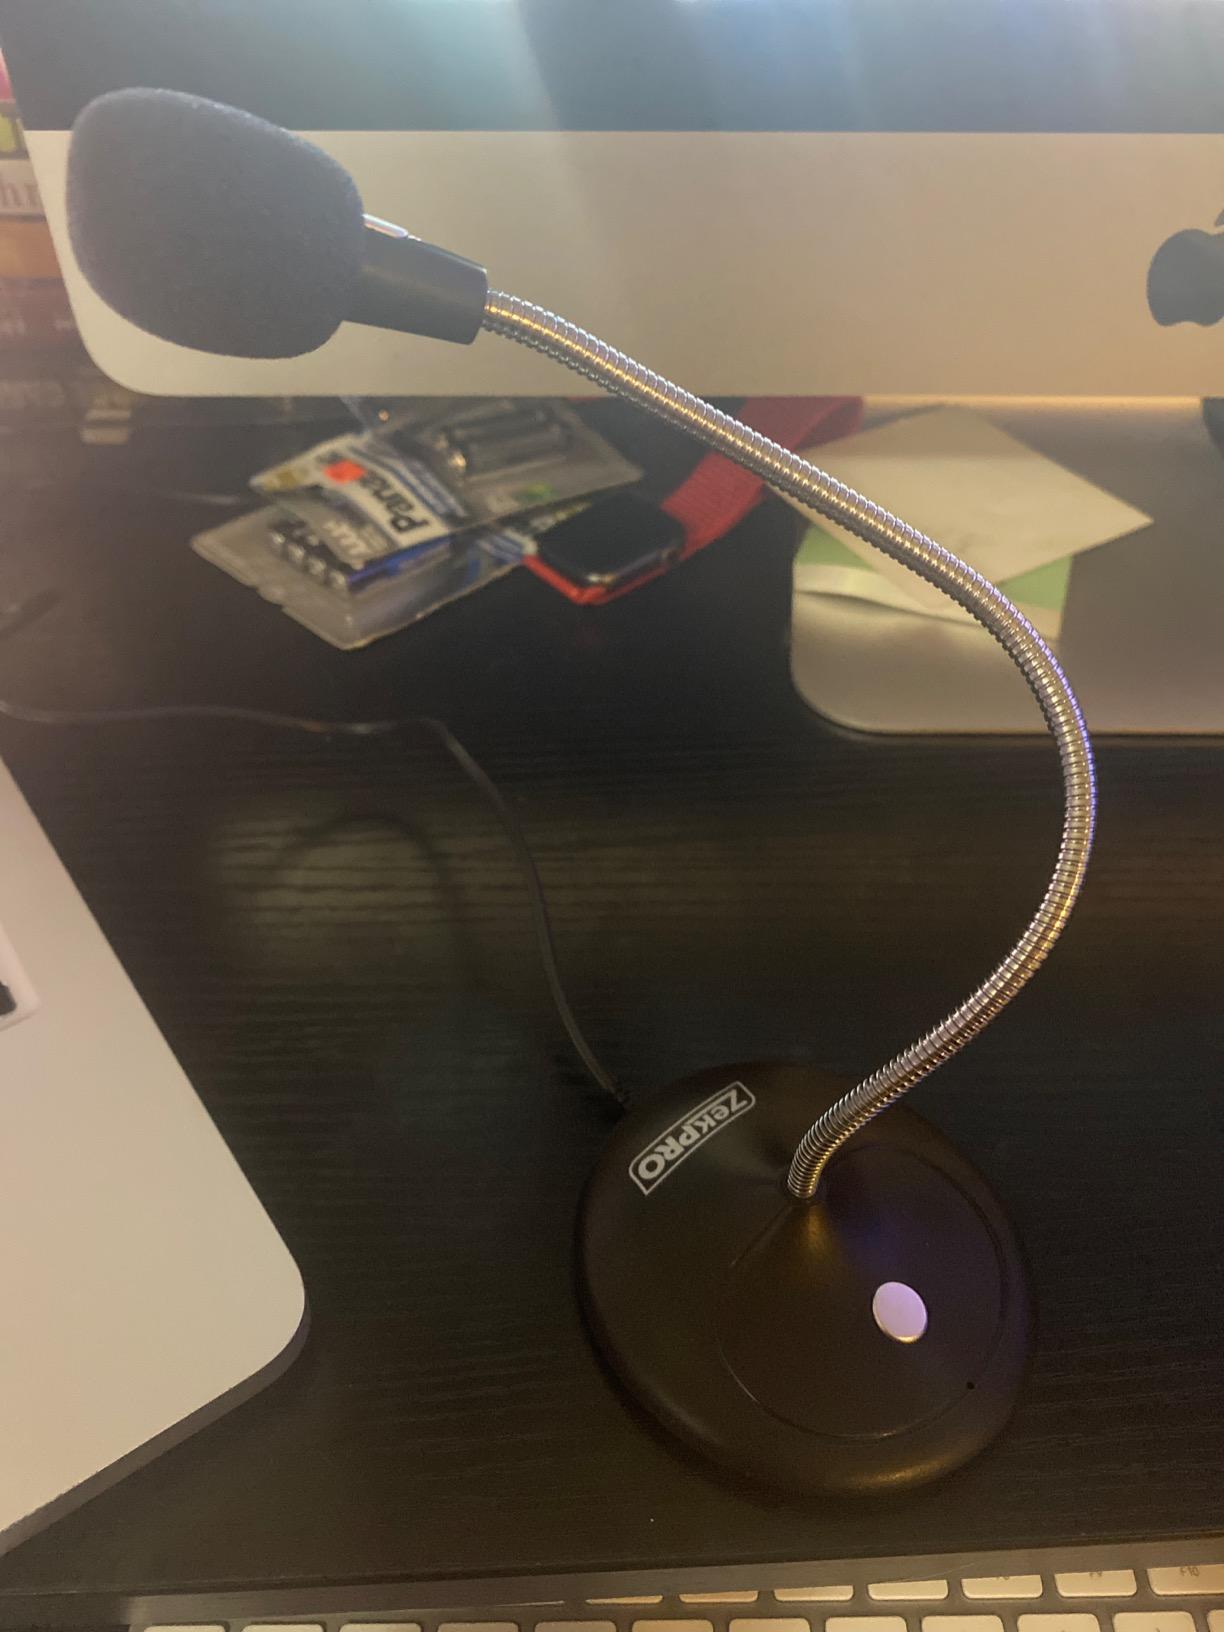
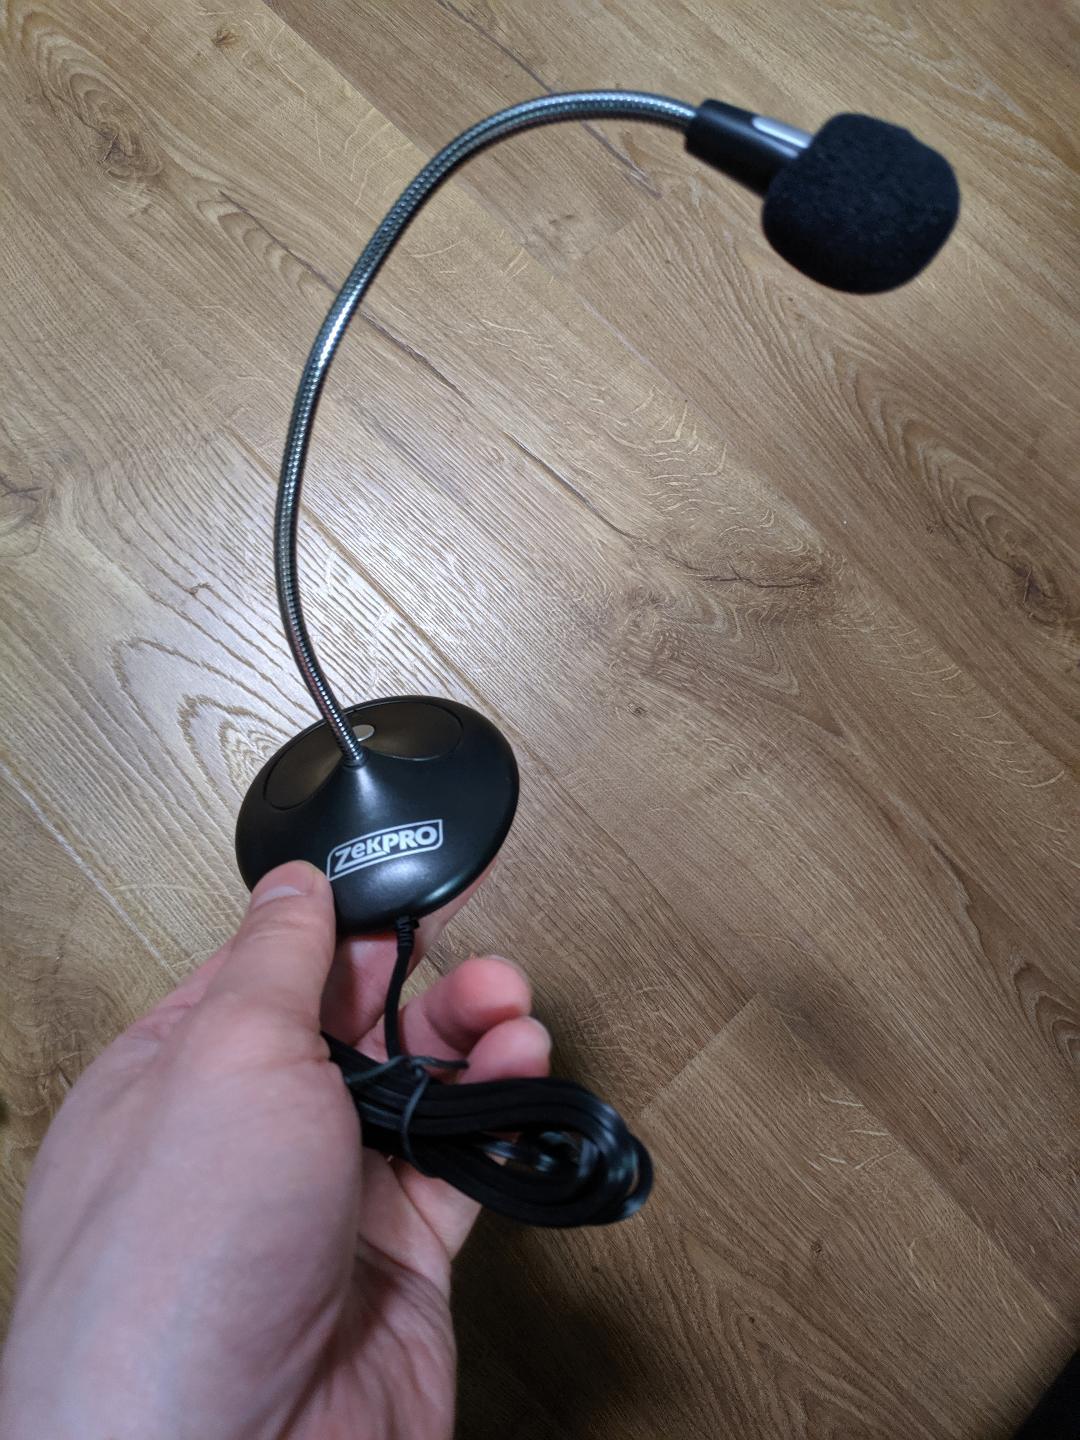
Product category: microphone
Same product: yes